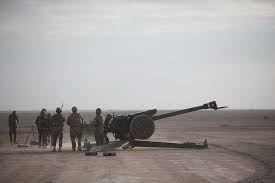
Label: D-30